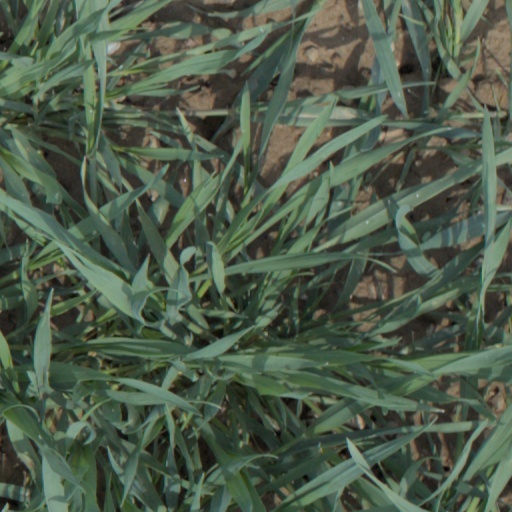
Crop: wheat